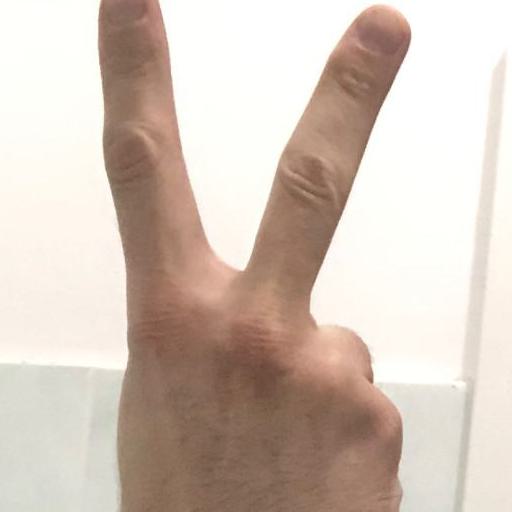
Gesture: peace_inverted